Vignazza Tower

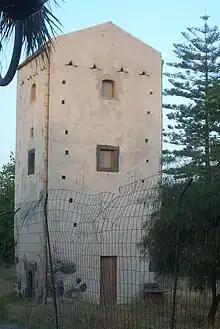
Vignazza Tower as viewed from the south.

Vignazza Tower is a quadrangular structure, three stories high. It was constructed in 1544 to patrol Cape Schisò and the coast south of Port Schisò against the raids of the Barbary corsairs who were led by the Turkish corsair Barbarossa Kheir-ed-Din to attack and plunder the small fishing villages on the coast. When an enemy ship was sighted, the guardian of the watchtower sent out smoke signals to alert the villagers and other watchtowers of the imminent threat. There were many watchtowers such as Vignazza constructed along the Sicilian coast.